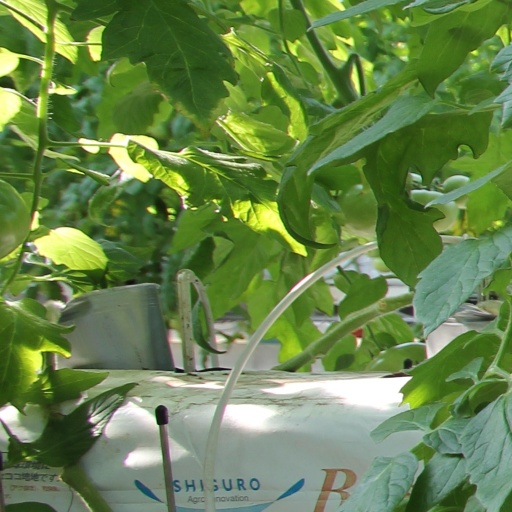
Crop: tomato